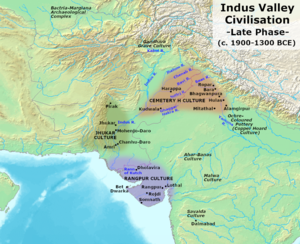
Induskulturen / Opdagelse og udgravninger
Sen Harappaperiode, c. 1900-1300 f.Kr.
Induskulturen var en bronzealder-civilisation, som var aktiv i perioden 3300–1300 f.Kr.; modenhedsperiode 2600–1900 f.Kr.. Civilisationen lå i Indusdalen i det nuværende nordøstlige Afghanistan, Pakistan og nordvestlige Indien og var en af verdens første civilisationer.